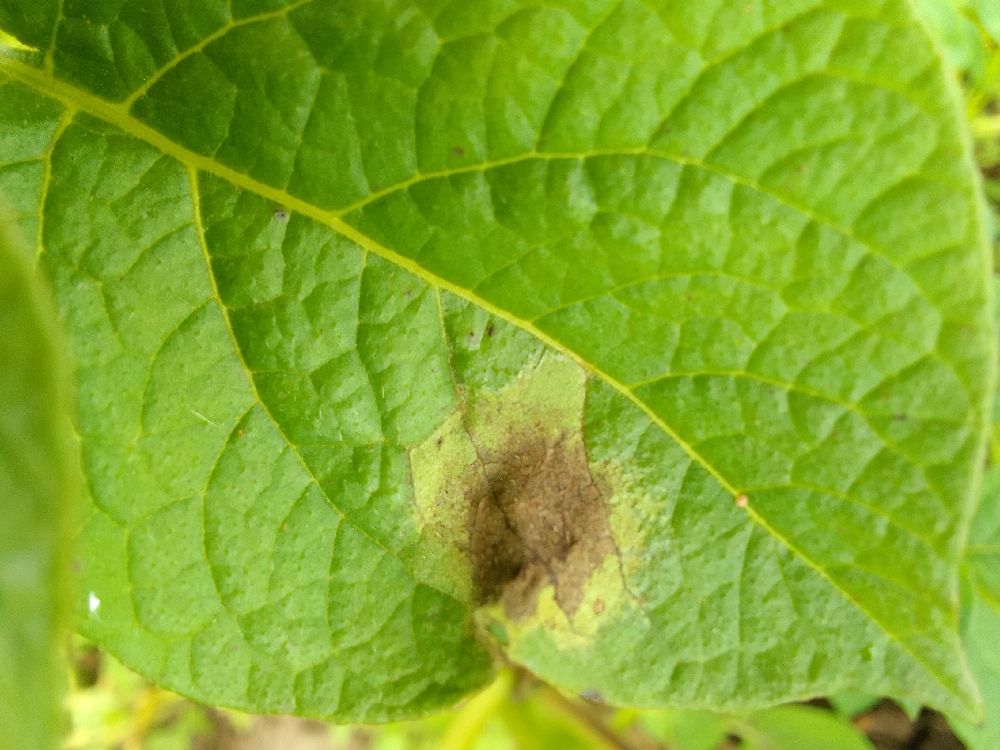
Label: Late blight